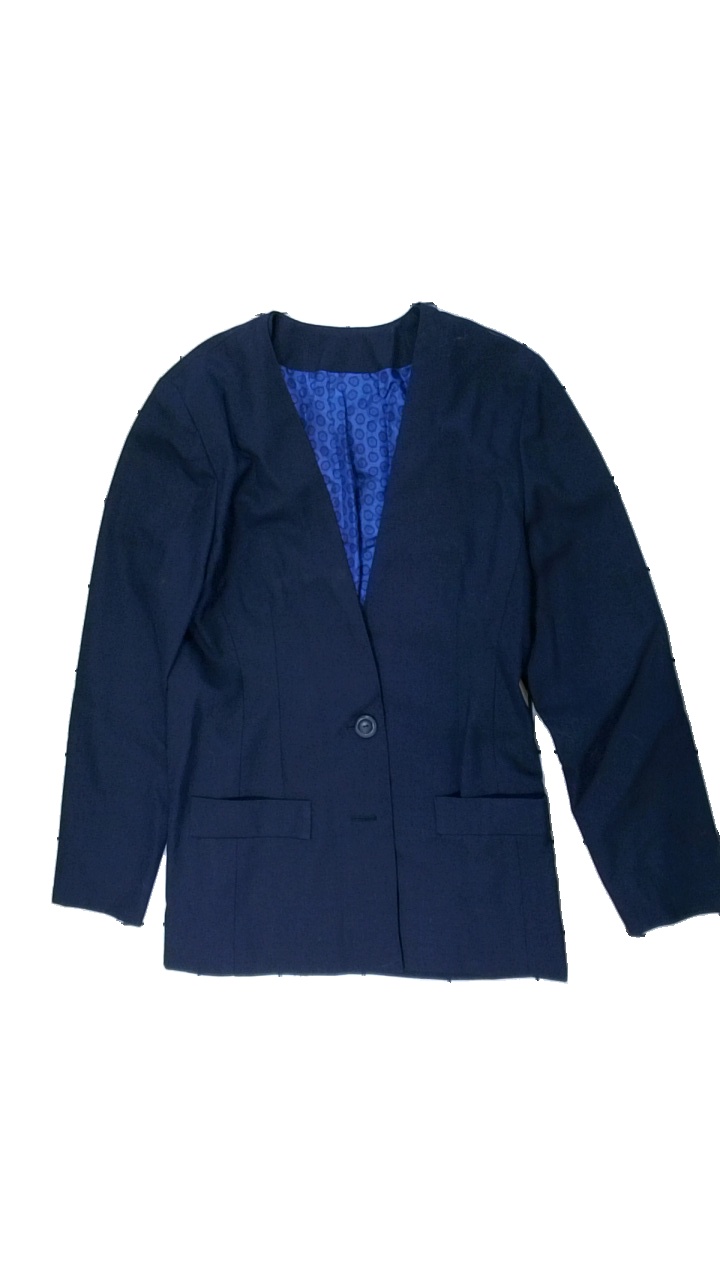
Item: Blazer (Ladies)
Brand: Missing
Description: blå kavaj, fläckar i mitten fram och hårig över hela
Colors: Blue
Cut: Regular
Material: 62% cotton 38% cotton
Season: All
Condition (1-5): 3
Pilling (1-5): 5
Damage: hårig över hela
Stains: Minor
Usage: Export
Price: <50